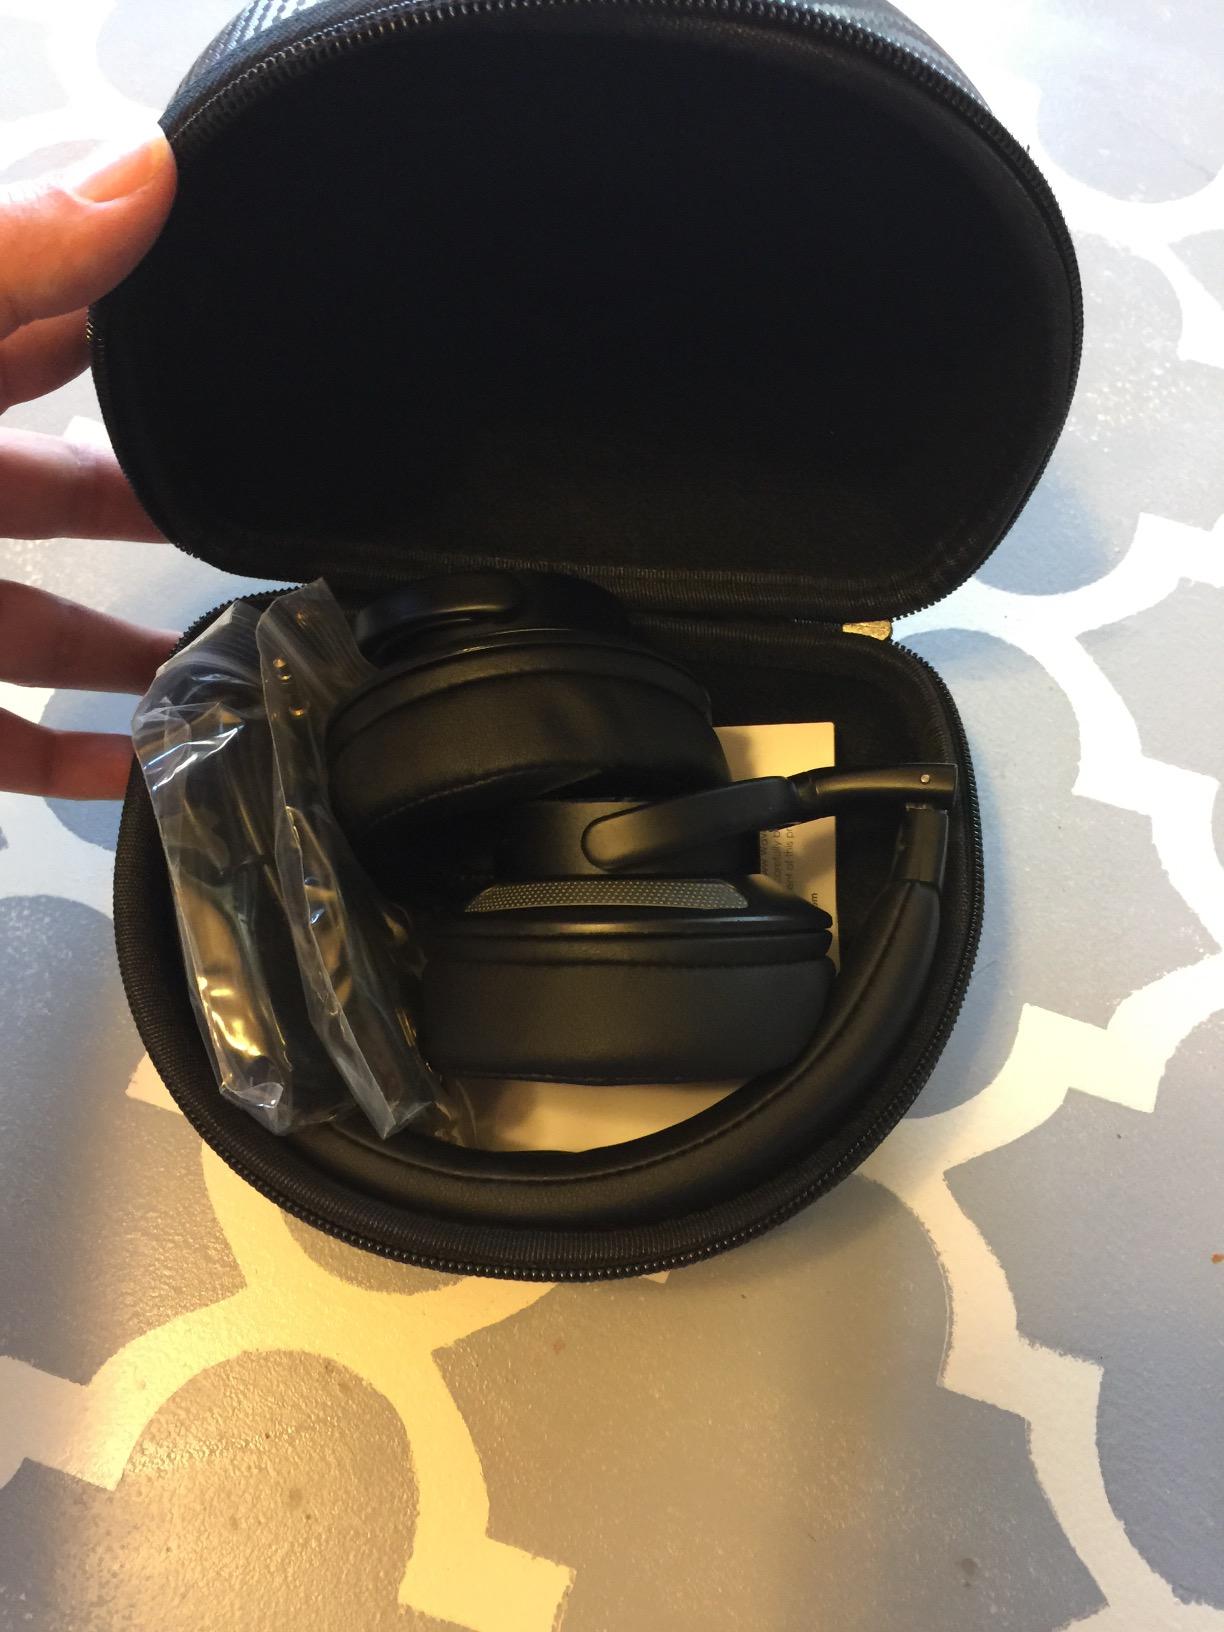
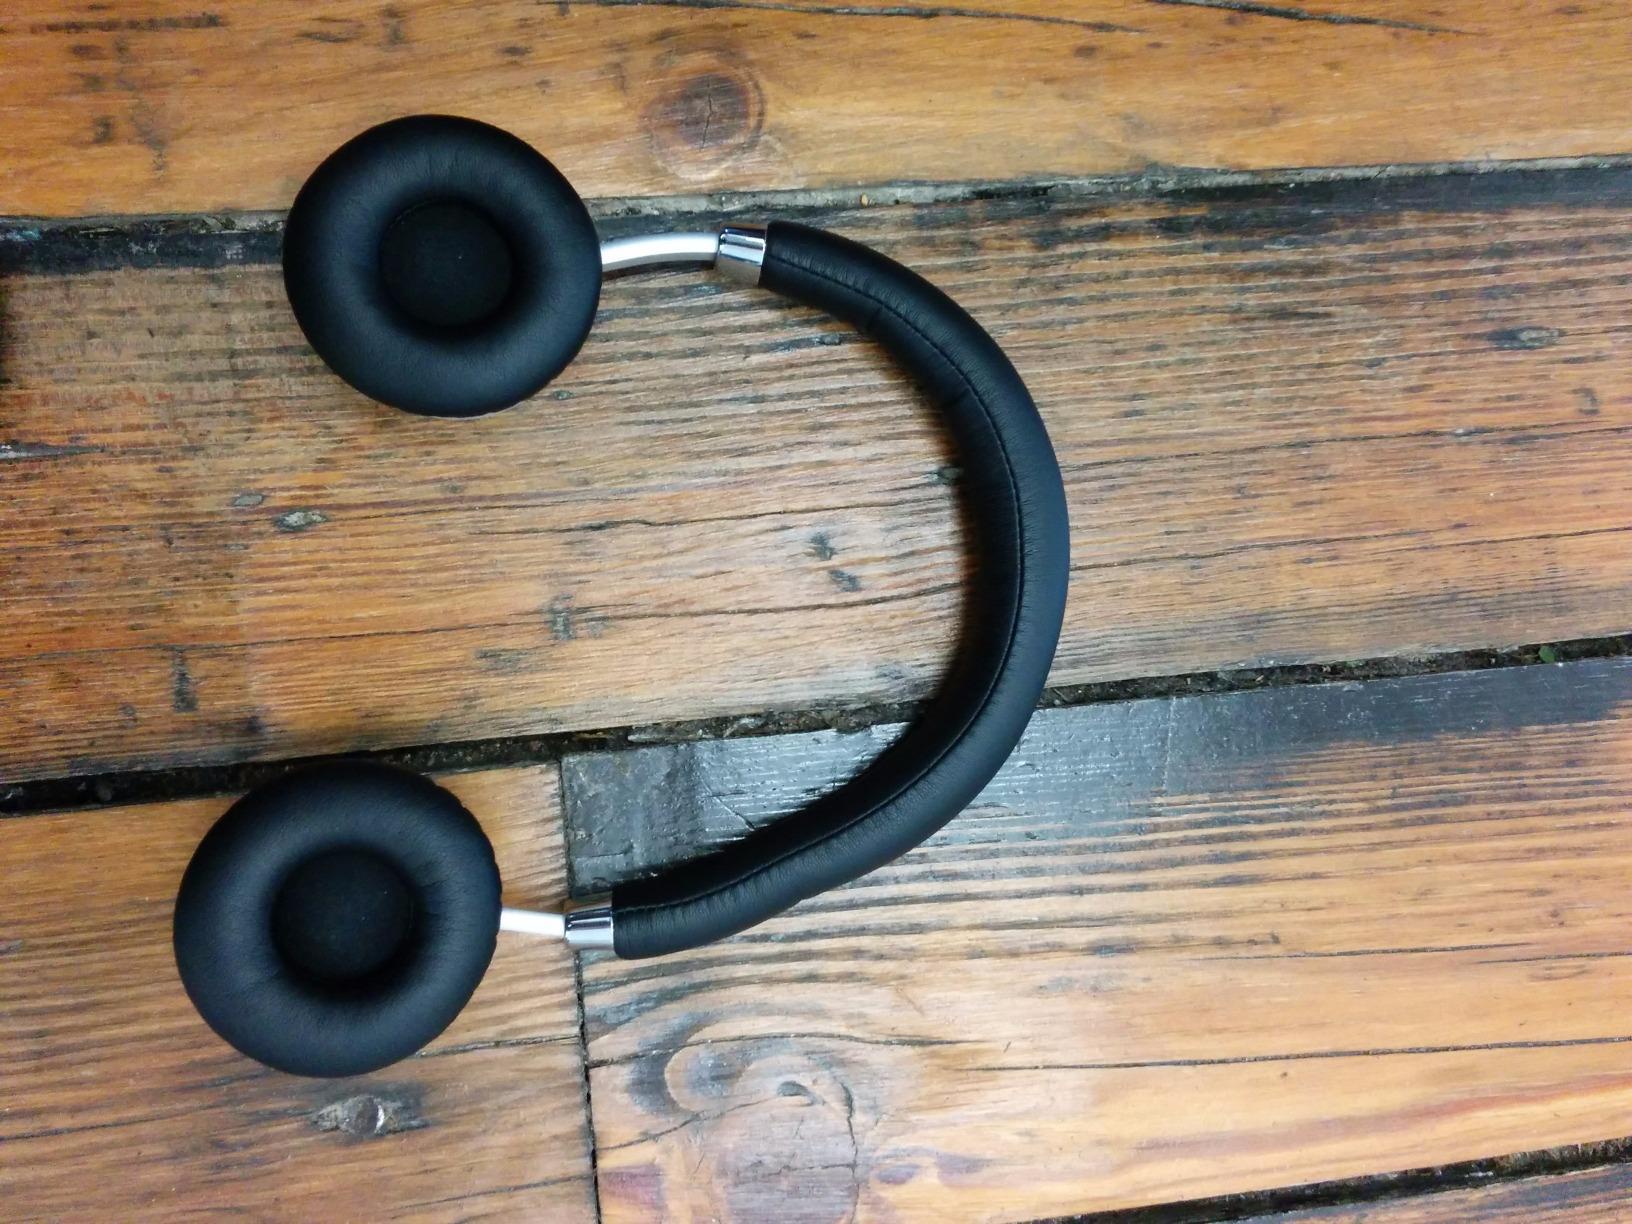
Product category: headphones
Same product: no